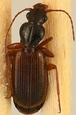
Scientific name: Cymindis neglecta
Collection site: Bartlett Experimental Forest NEON (BART), plot BART_028